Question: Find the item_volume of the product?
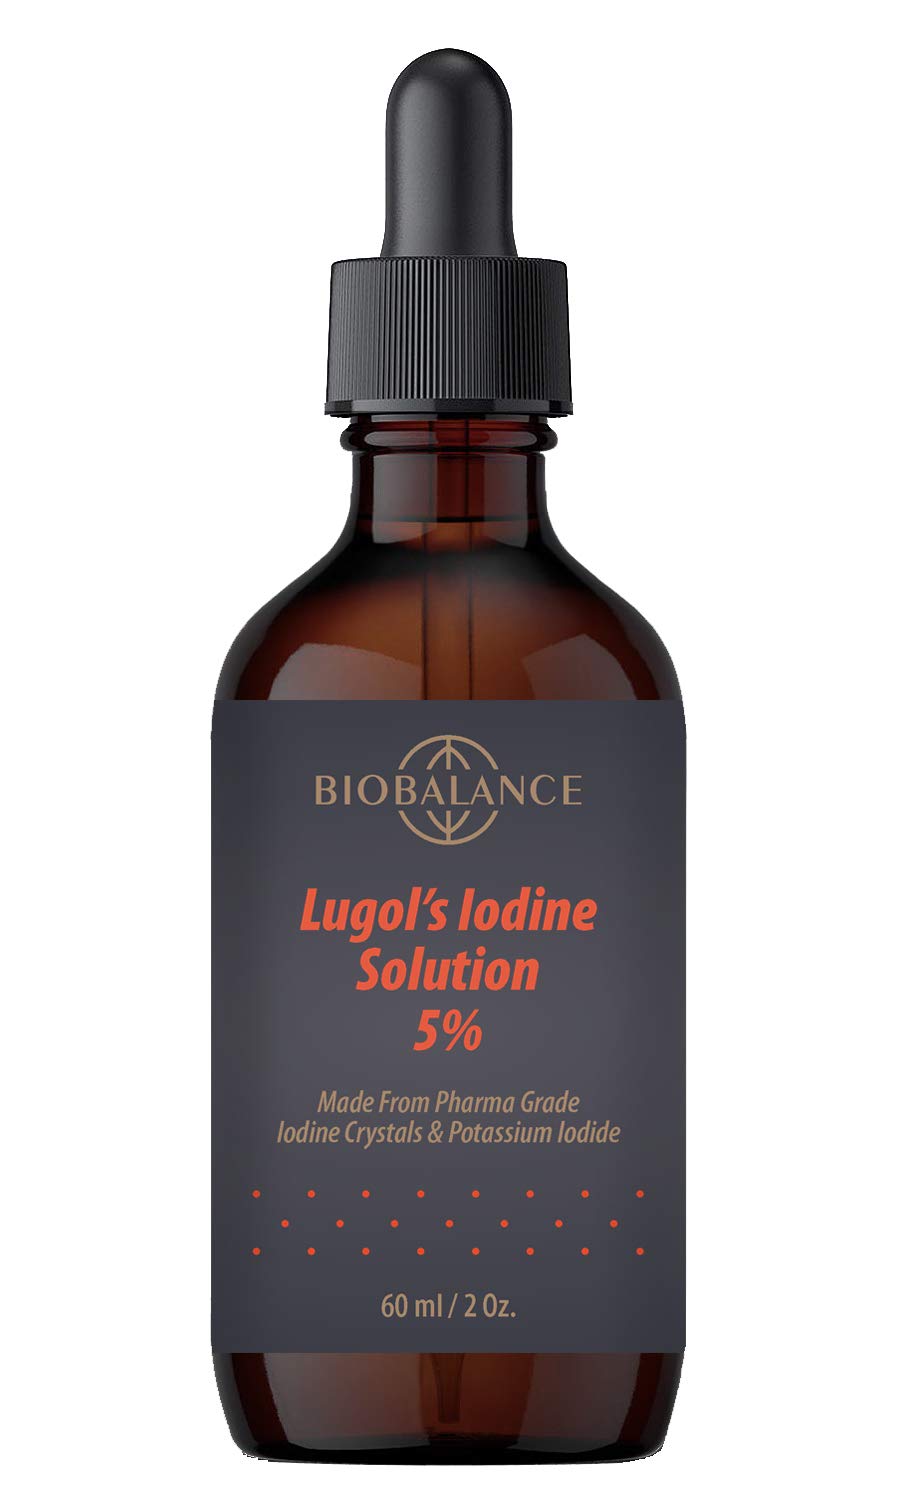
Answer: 60.0 millilitre